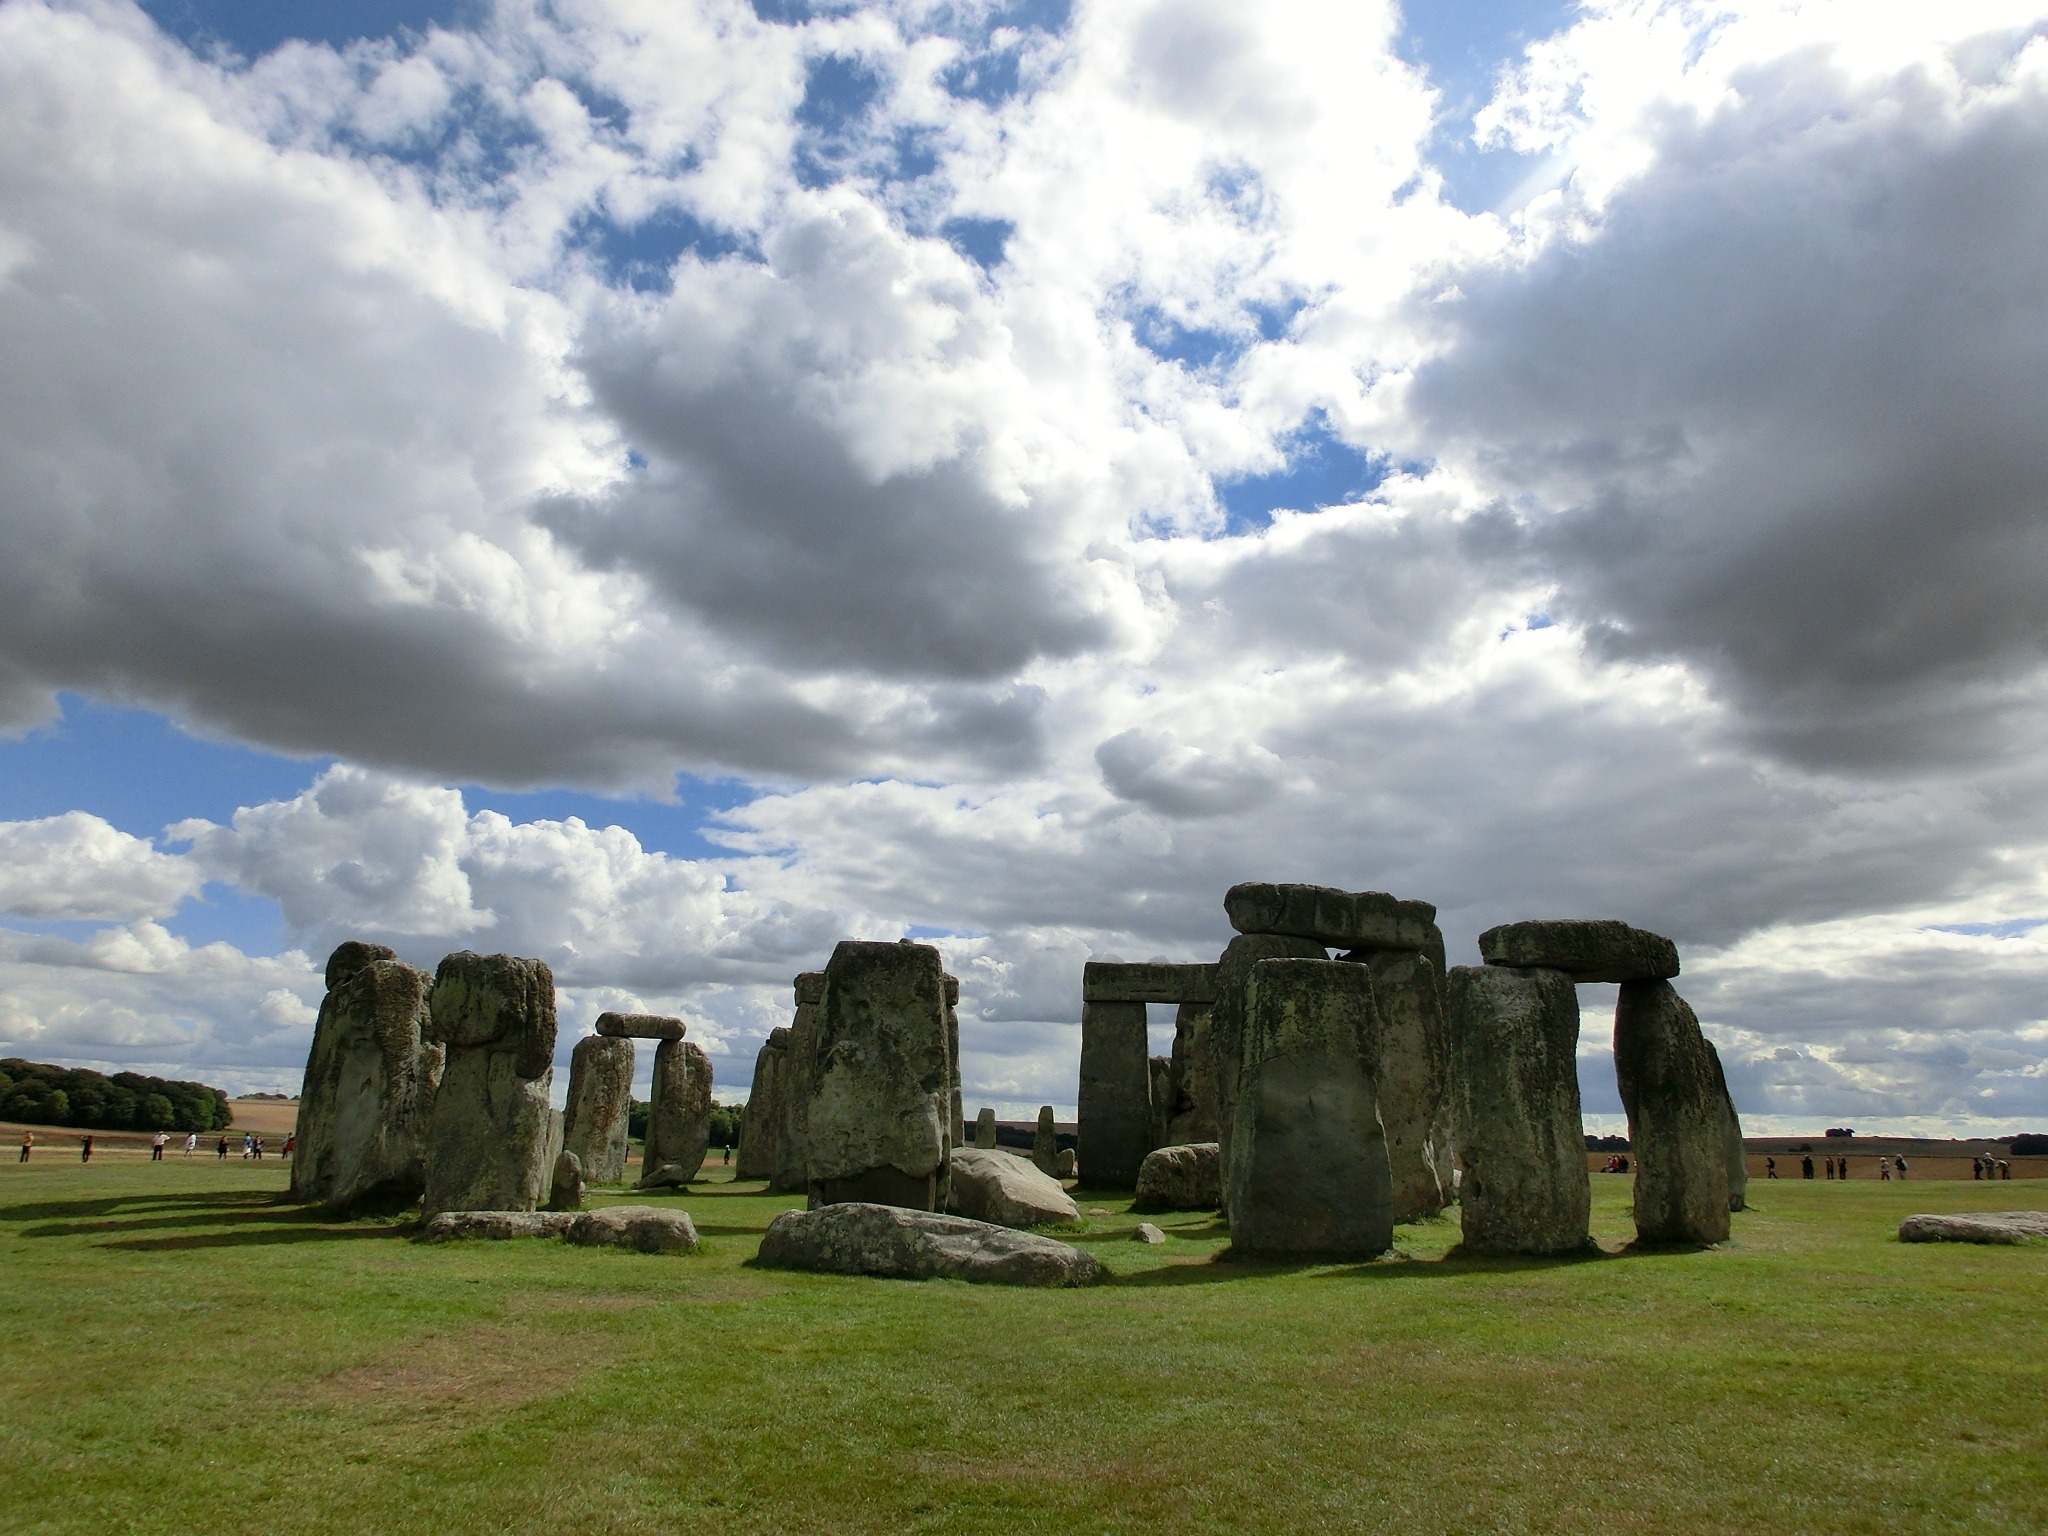
landscape, grass, rock, cloud, people, sky, field, lawn, cloudy, hill, old, stone, mystery, ancient, rocks, england, clouds, archaeology, ruins, prehistoric, stonehenge, monolith, rural area, megalith